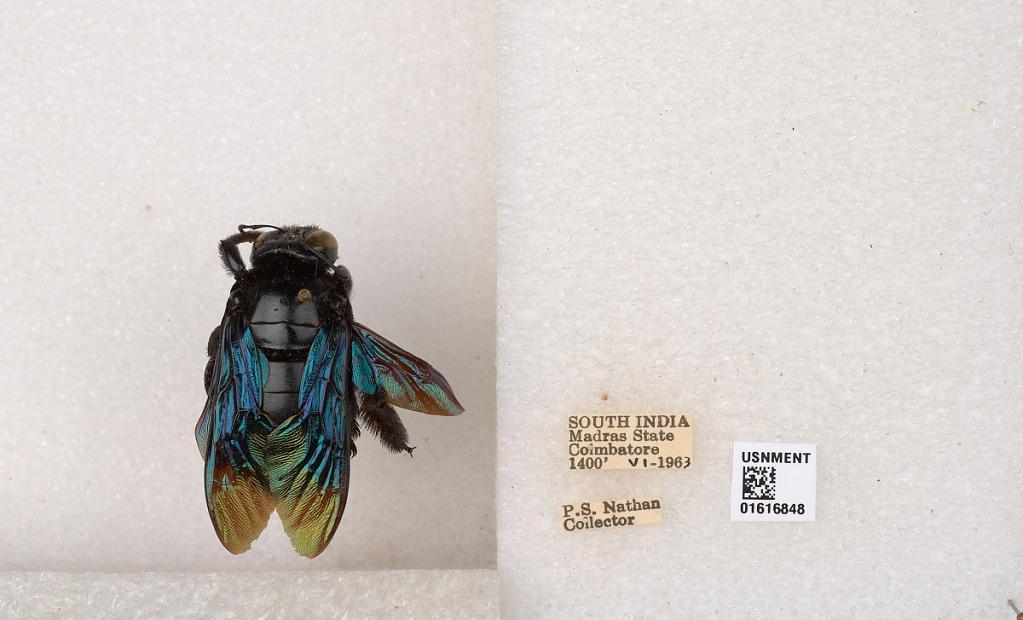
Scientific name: Xylocopa (Mesotrichia) tenuiscapa Westwood
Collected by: P. Nathan
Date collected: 1963-6-1
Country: India
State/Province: Tamil Nadu
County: Coimbatore
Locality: Coimbatore